Question: Please indicate a possible affordance area of the bowl that can be used for holding
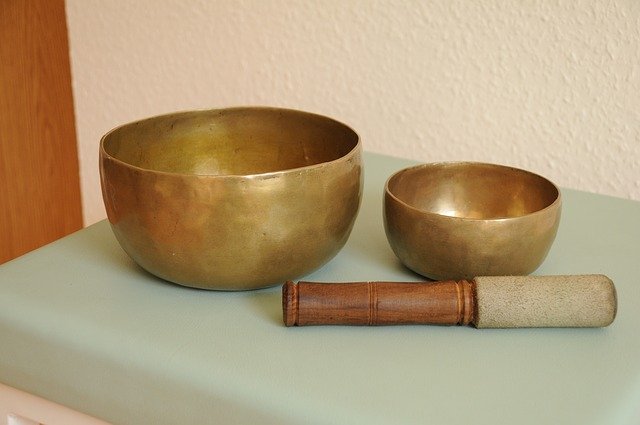
Answer: [387, 164.5, 558, 220.5]